Sociology of human consciousness

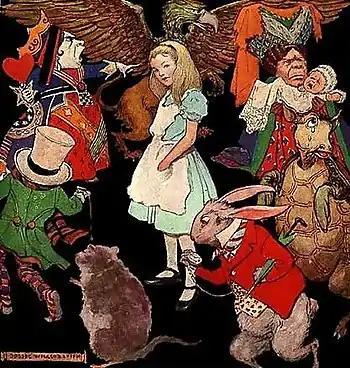
From the cover of Nora Archibald Smith's book "Boys and Girls of Bookland" (1923), illustrated by Jessie Willcox Smith

The sociology of human consciousness or the sociology of consciousness uses the theories and methodology of sociology to explore and examine consciousness.